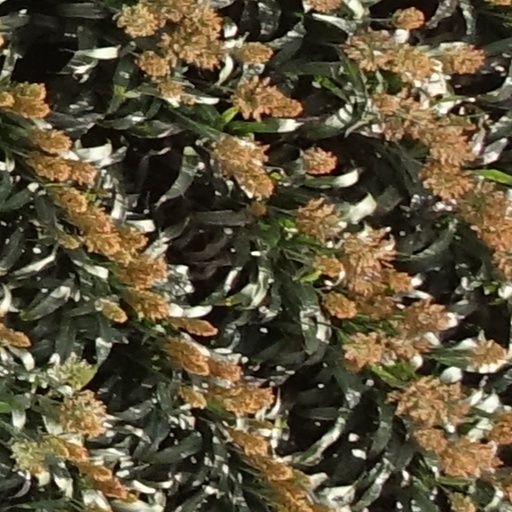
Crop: sorghum